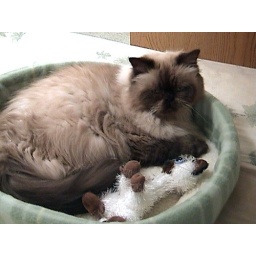
Barnee in cat bed with cat toy